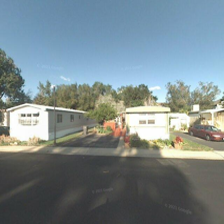
Label: streetView